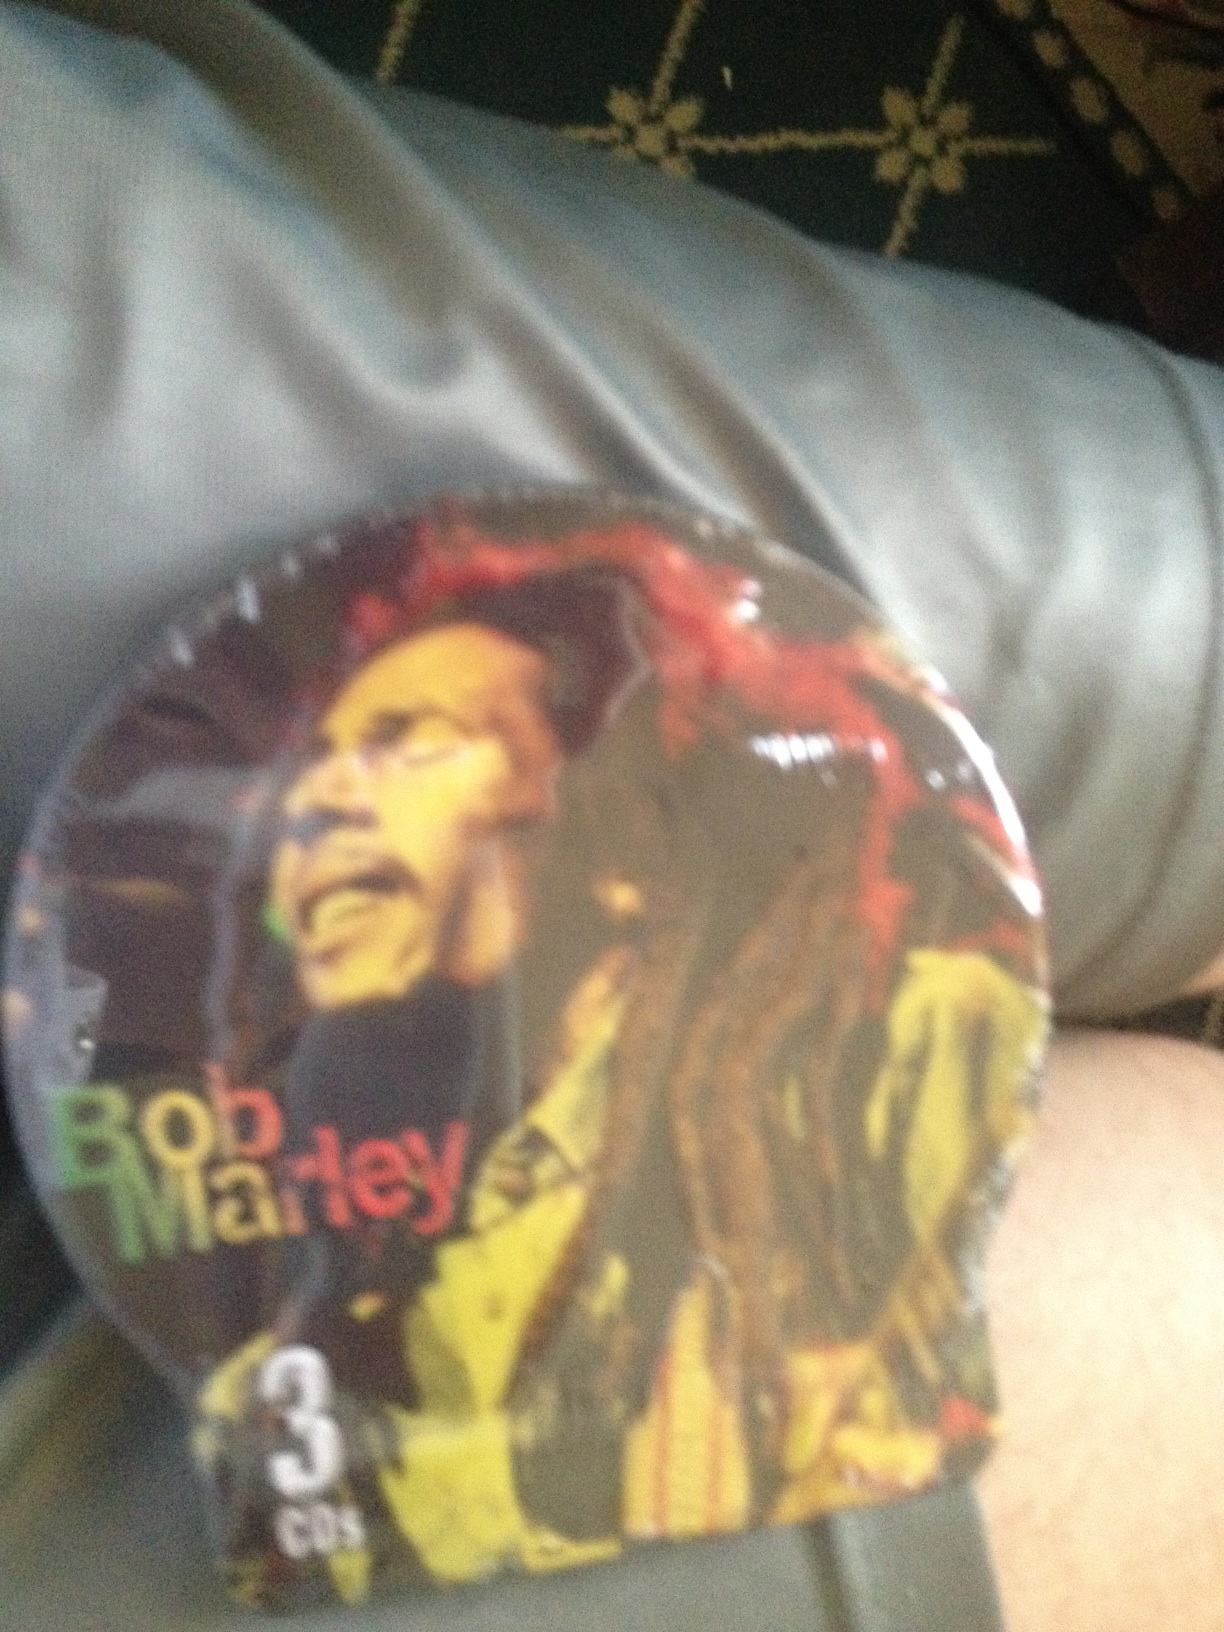Question: What is the title of this cd?
Answer: bob marley